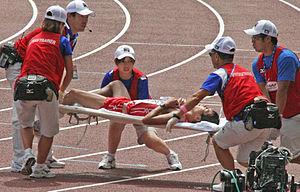
Yūki Yamazaki est un athlète japonais, spécialiste de la marche.
Les 11ᵉˢ Championnats du monde d'athlétisme ont eu lieu du 24 août au 2 septembre 2007, au stade Nagai d’Osaka. Le nom officiel, en anglais, de la compétition est : « 11th IAAF World Championships in Athletics ». Ces championnats ont réuni 197 pays et 1 800 athlètes, soit la plus grande participation jamais obtenue dans cette compétition depuis sa création. Au nombre des victoires et des médailles, ce sont les États-Unis qui sont une nouvelle fois en tête des classements et qui, pour la première fois, remportent les quatre relais disputés. L'IAAF annonce le 2 septembre un cas de dopage avéré, celui du Français Naman Keïta.